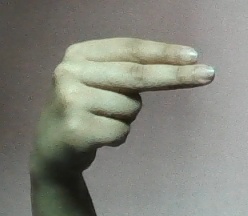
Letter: ain